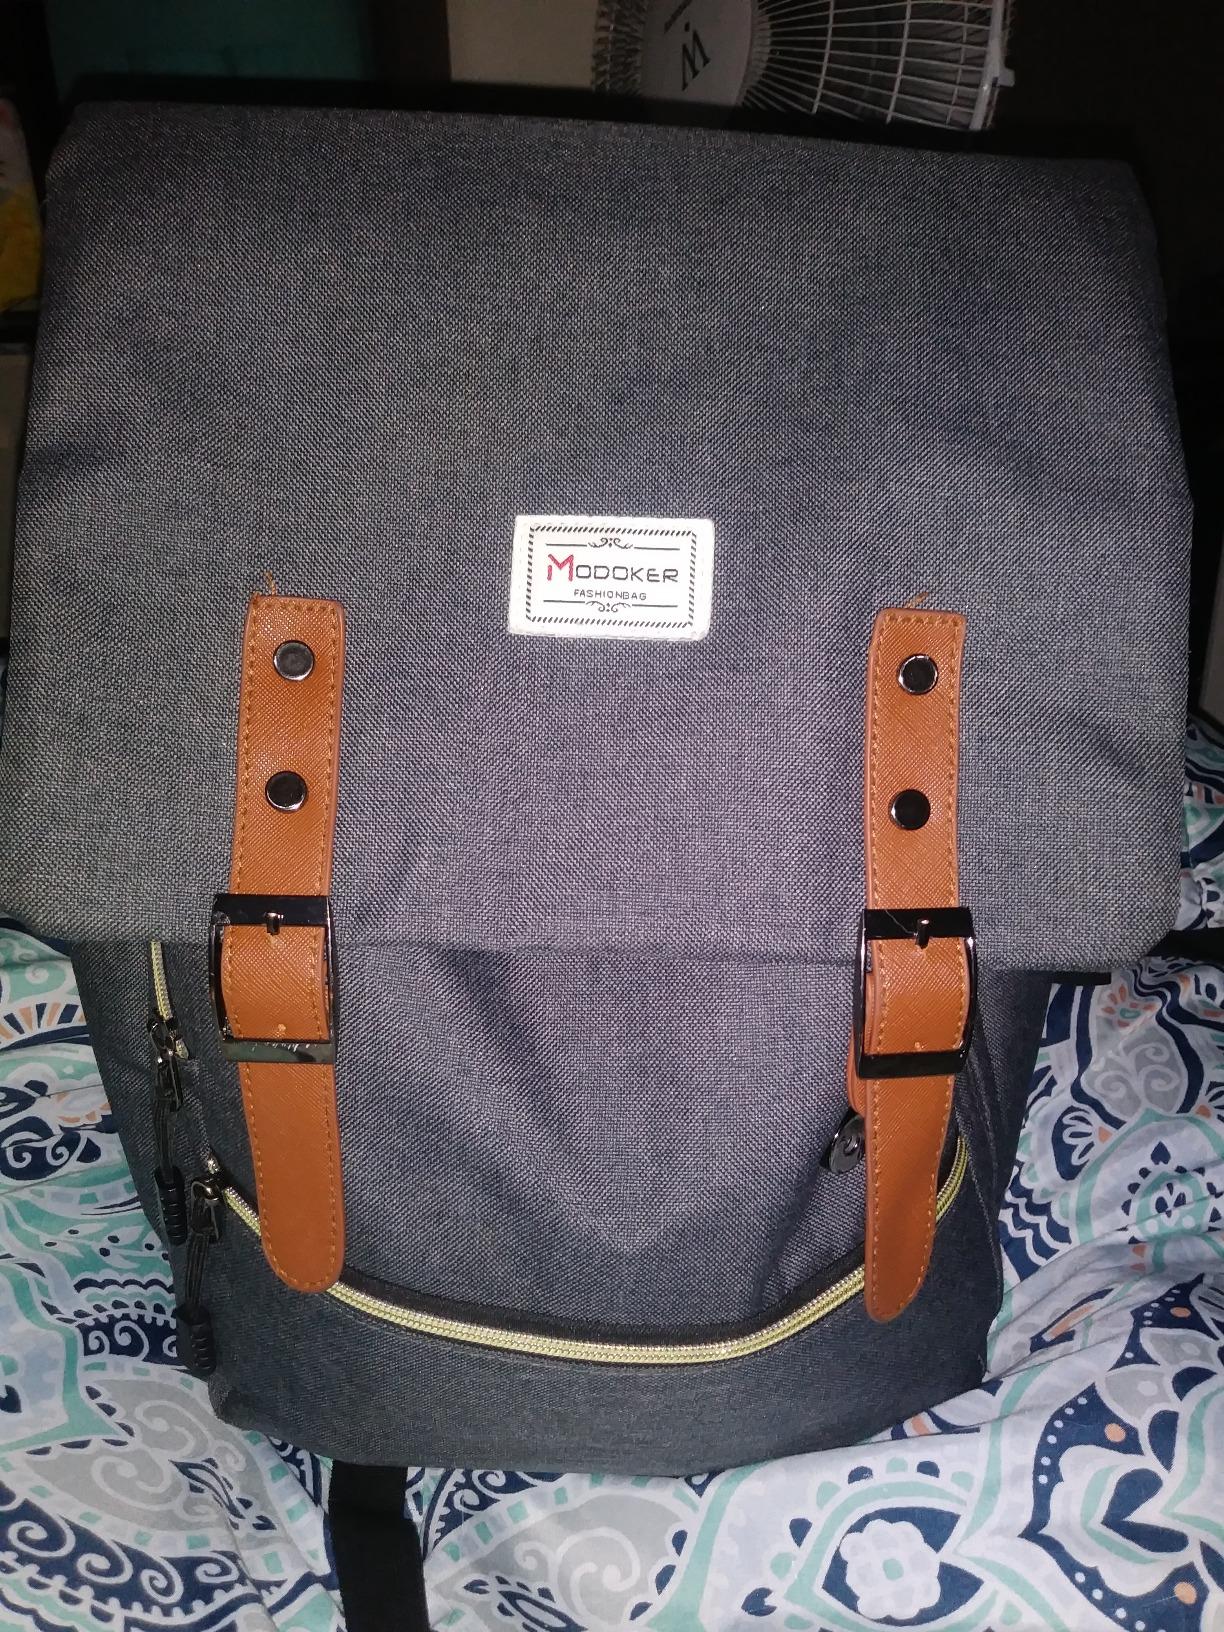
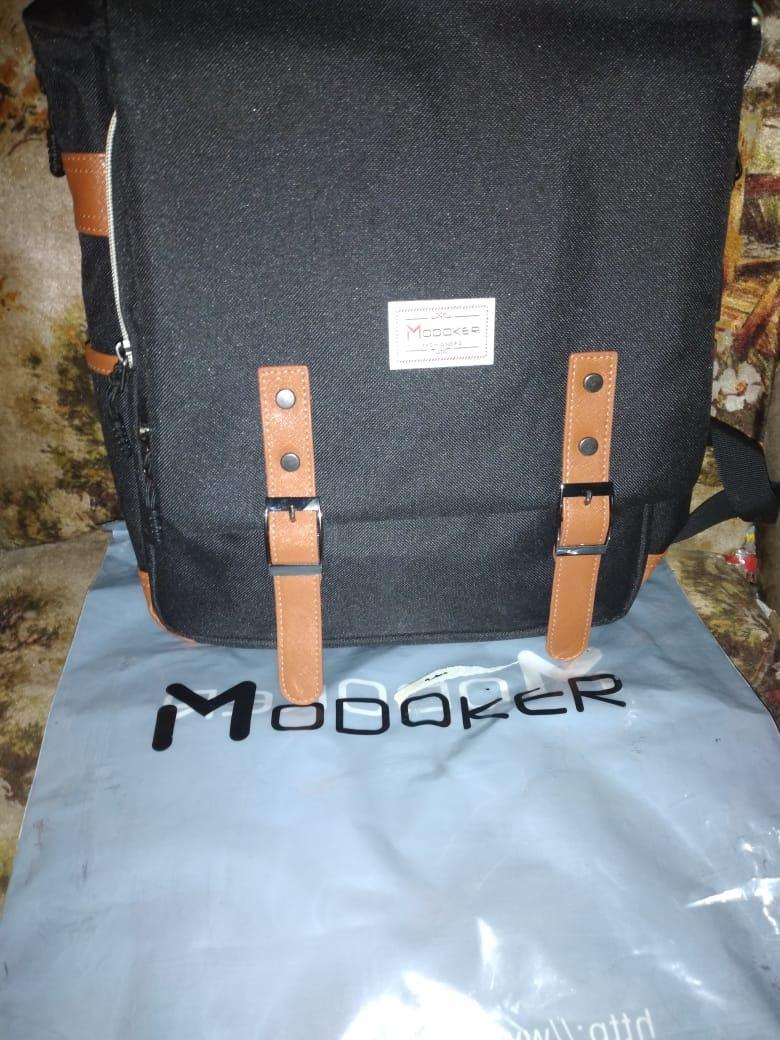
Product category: bag
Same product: no